Wilhelm von Knyphausen

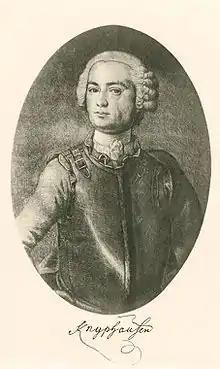
Wilhelm von Knyphausen

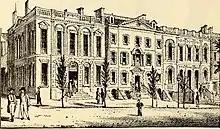
Knyphausen's Wall Street residence during the Revolution

Wilhelm Reichsfreiherr von Innhausen und Knyphausen (4 November 1716 Lütetsburg, East Frisia – 7 December 1800 Kassel) was a German general officer who served in Hesse-Kassel. He fought in the American Revolutionary War, during which he commanded Hessian auxiliaries on behalf of Great Britain.